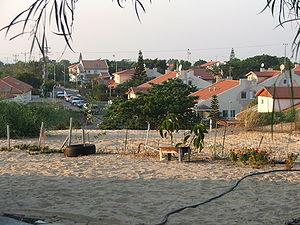
Neveh Dekalim était une colonie israélienne de la bande de Gaza. Elle fut fondée en 1983 après le retrait israélien de la péninsule sinaïque. La colonie était située entre la ville palestinienne de Khan Younès et la côte méditerranéenne.